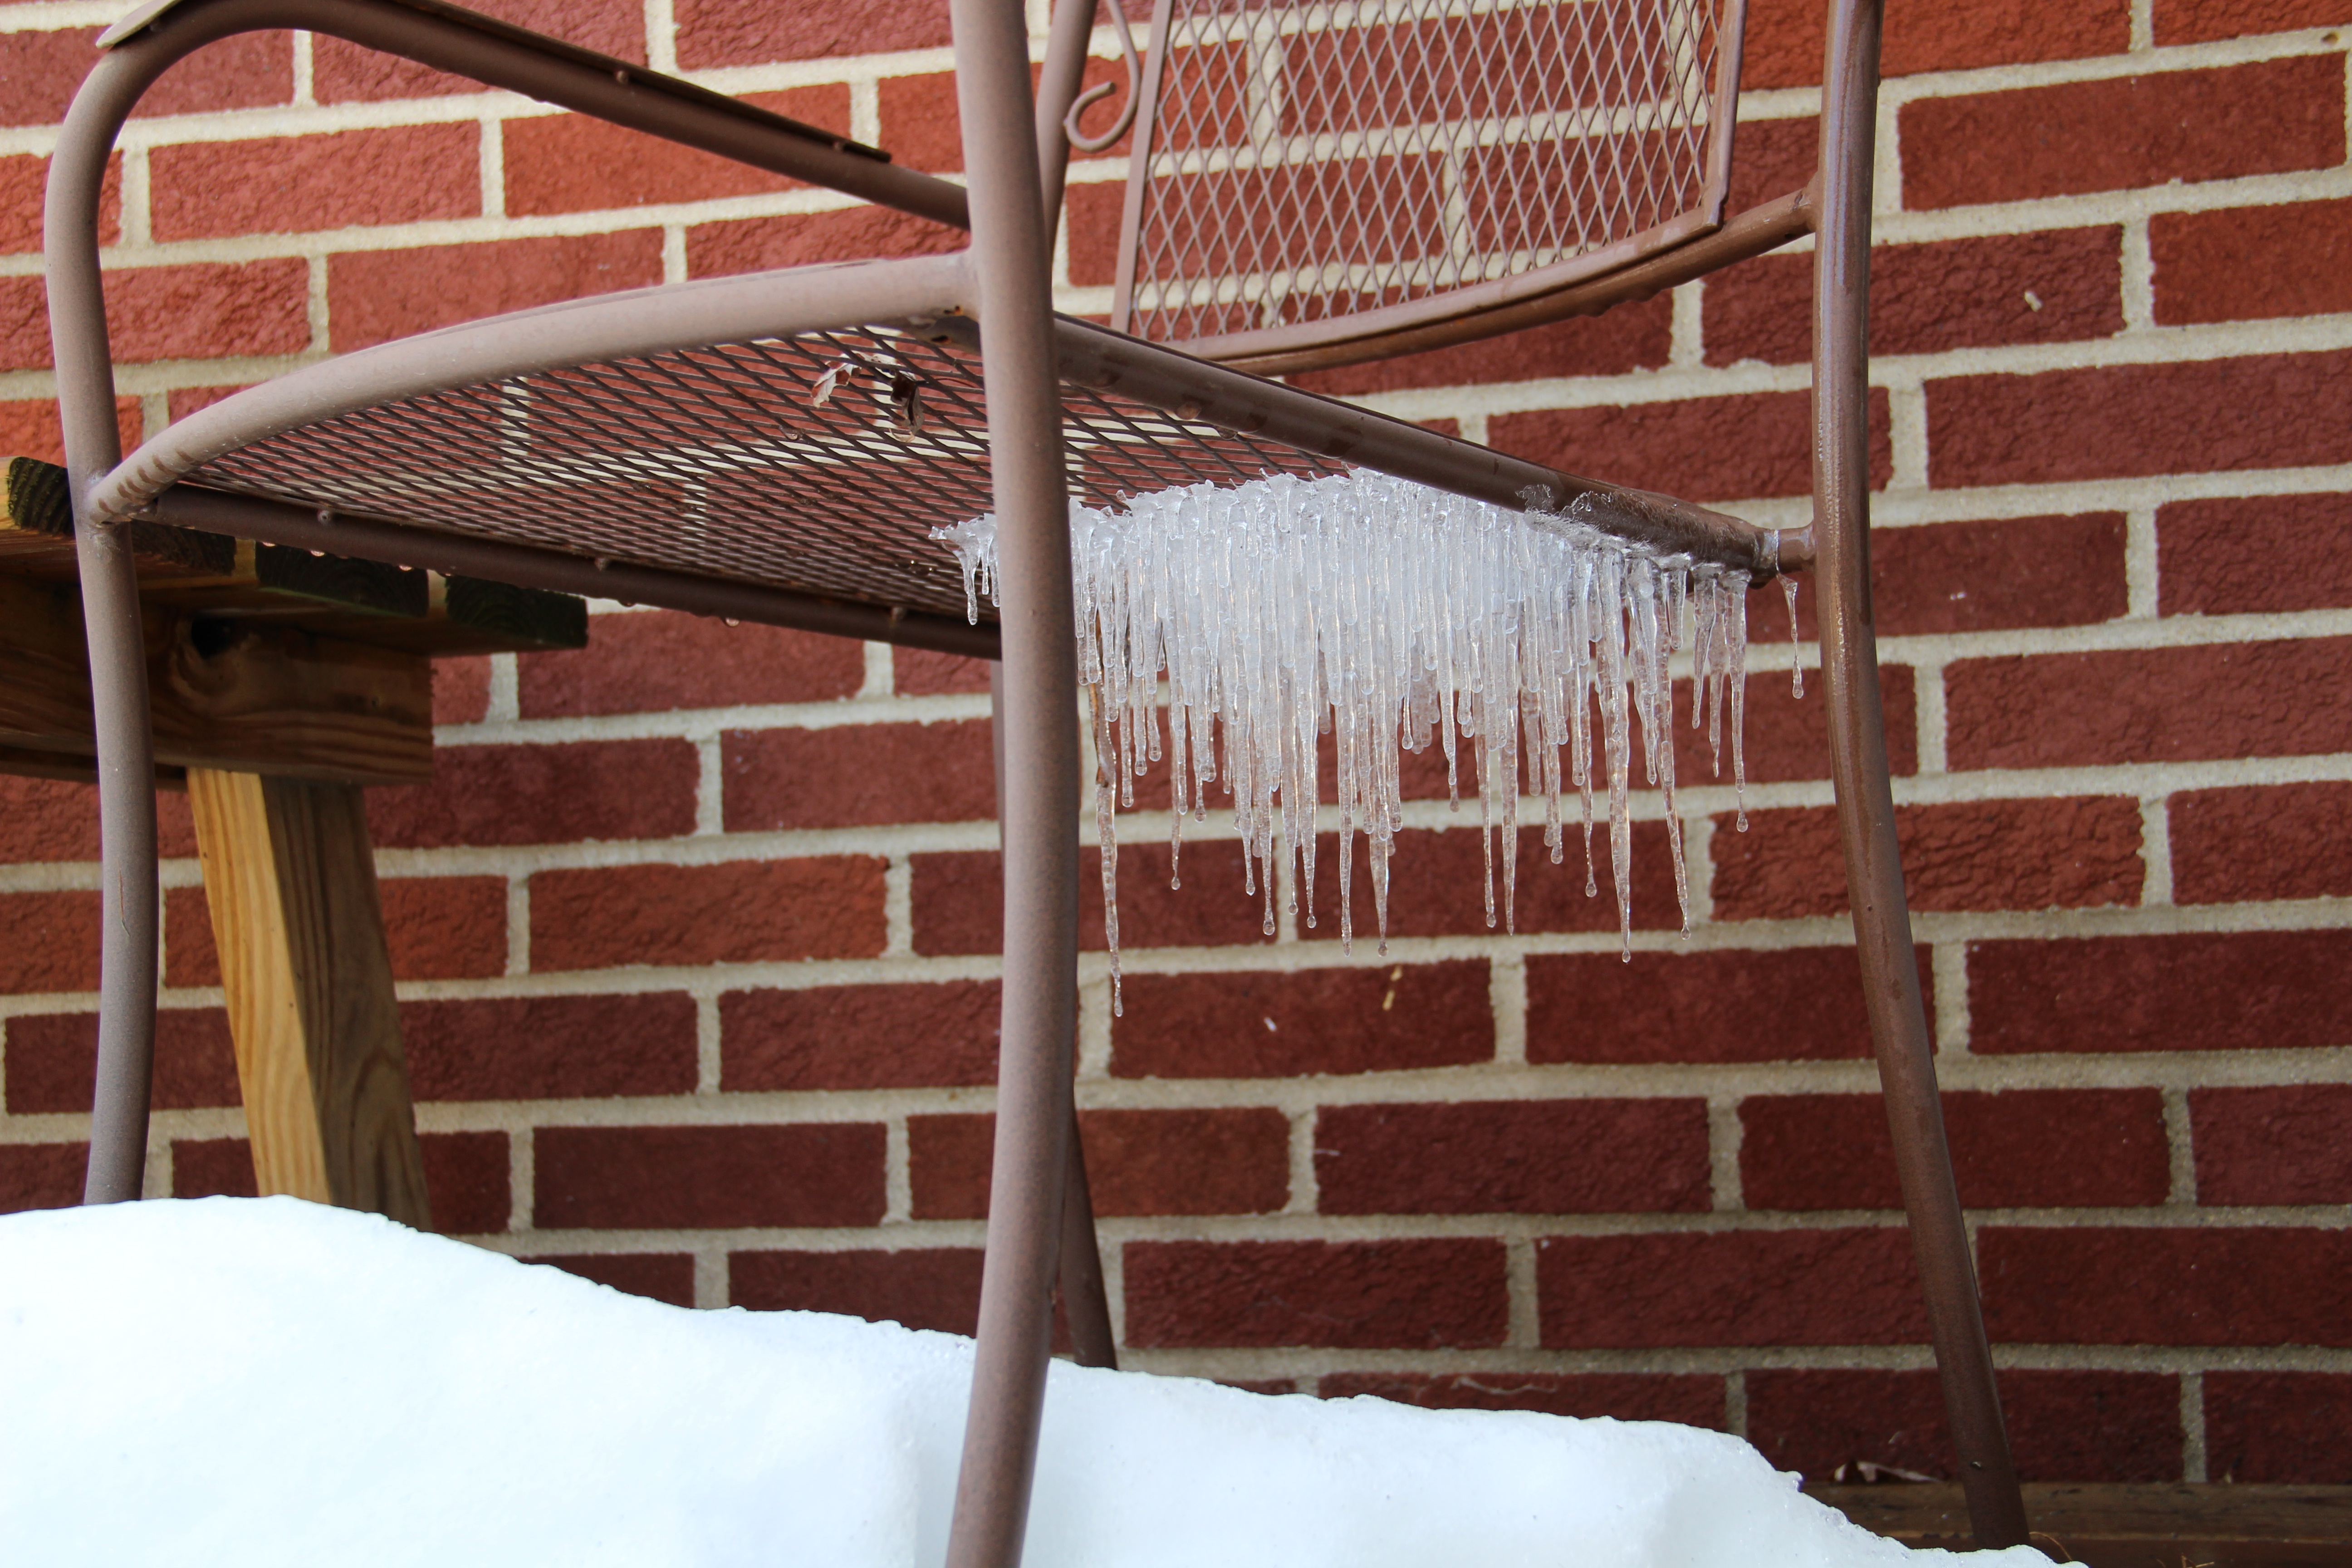
water, snow, cold, wood, house, chair, seat, window, roof, wall, ice, red, frozen, brick, interior design, window covering